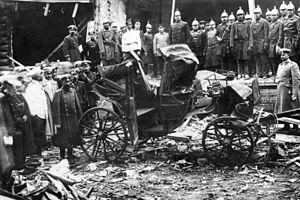
Piotr Arkadievitch Stolypine, né à Dresde le 2 avril 1862, mort à Kiev le 5 septembre 1911, est un homme politique russe.